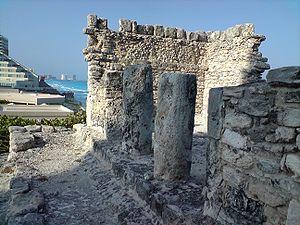
Cancún est une ville mexicaine située dans l'État du Quintana Roo, au nord-est de la Péninsule du Yucatán. Ayant connu une transformation remarquable en seulement quelques années, Cancún est désormais une ville célèbre mondialement pour son activité touristique très importante. D'après le recensement de 2015, elle compte 743 626 habitants, pour une superficie de 1978,75 km².